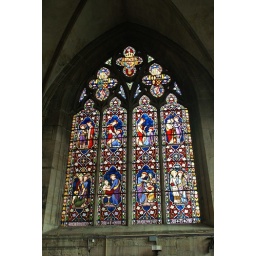
Beautiful stained glass window in hereford Cathedral.